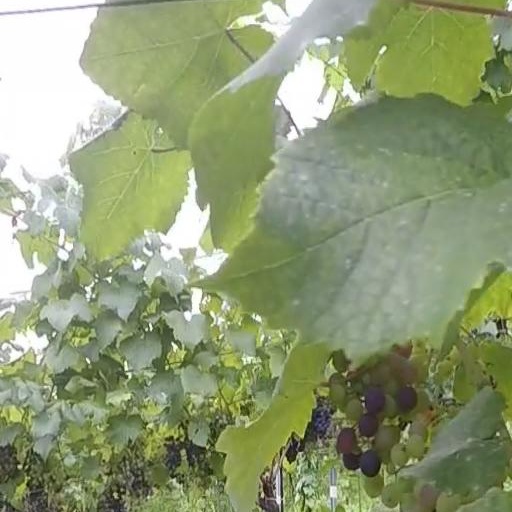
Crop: grape